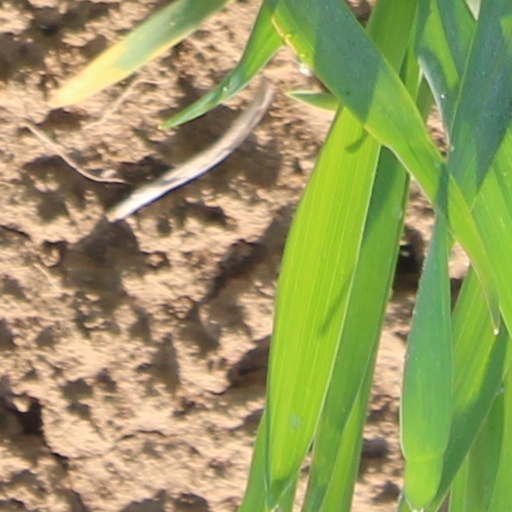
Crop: wheat